Cultural depictions of weasels

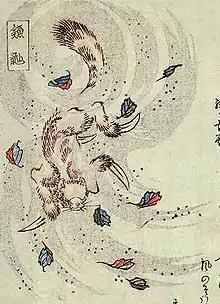
"Kamaitachi" (鎌鼬) from the Kyōka Hyaku Monogatari by Masasumi Ryūkansaijin

The Kamaitachi (鎌鼬) is a Japanese yōkai that is said to take the form of a weasel who either has sharp nails or sickles in place of paws.